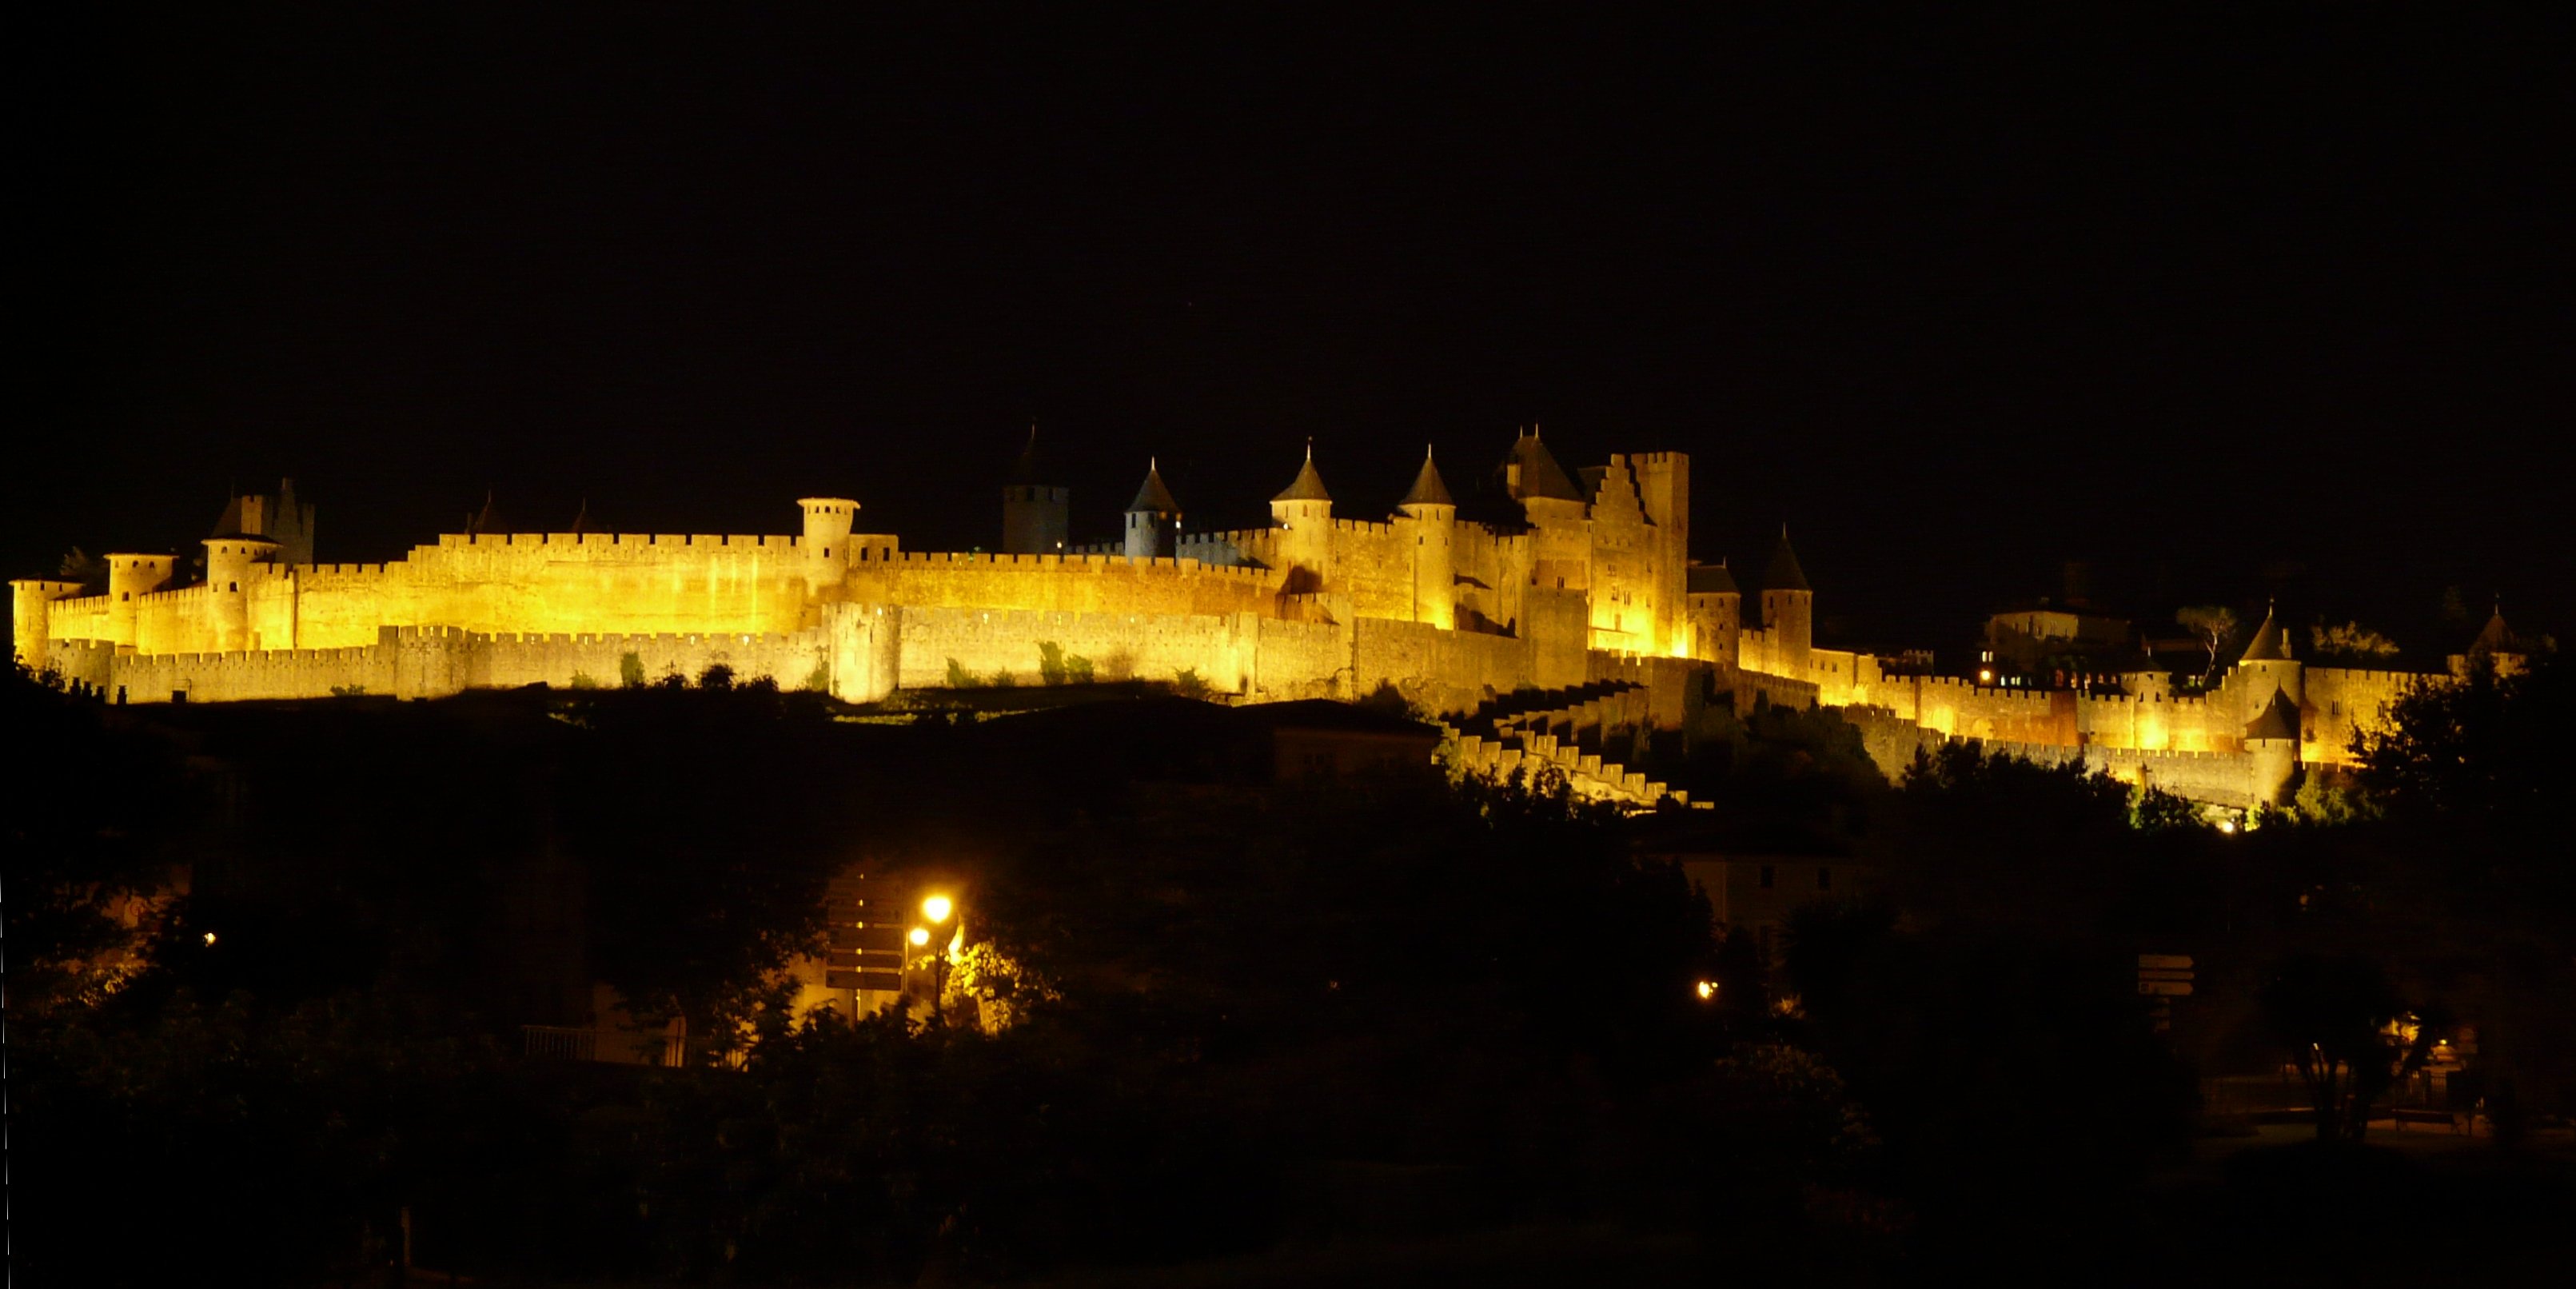
architecture, night, building, wall, dark, dusk, evening, castle, darkness, lighting, fortress, carcassonne, pinnacle, middle ages, night photograph, garrison town